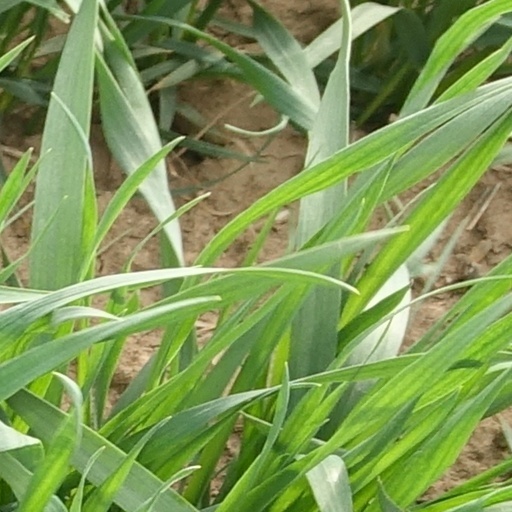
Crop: wheat